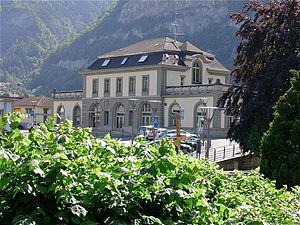
Bâtiment principal de la gare de St-Maurice
La gare de Saint-Maurice est une gare ferroviaire située à Saint-Maurice (Suisse), sur la ligne du Simplon.